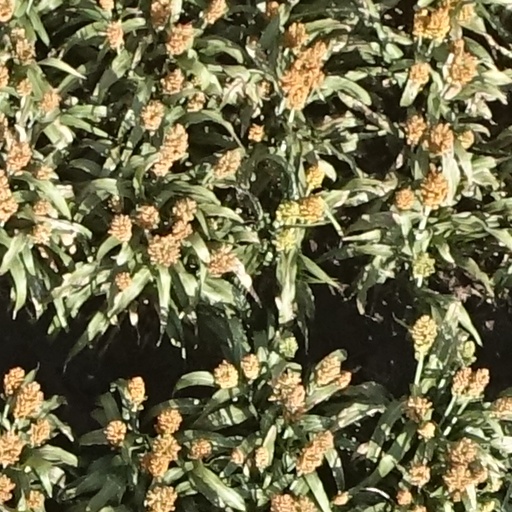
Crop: sorghum